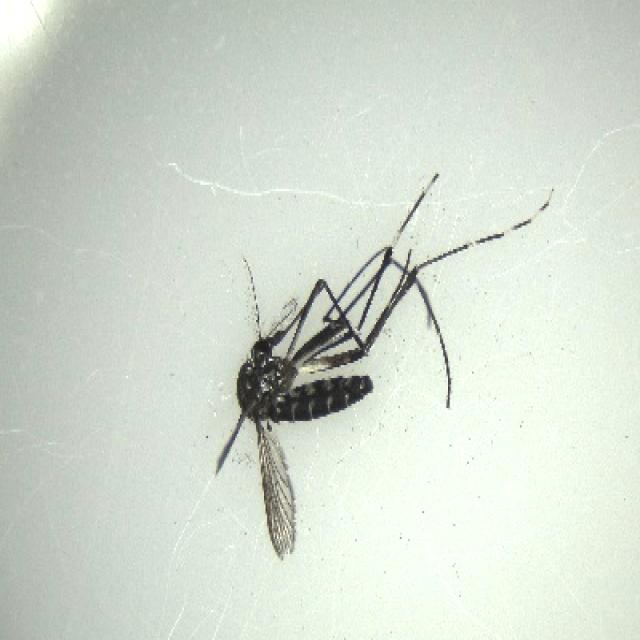
Species: aedes_albopictus